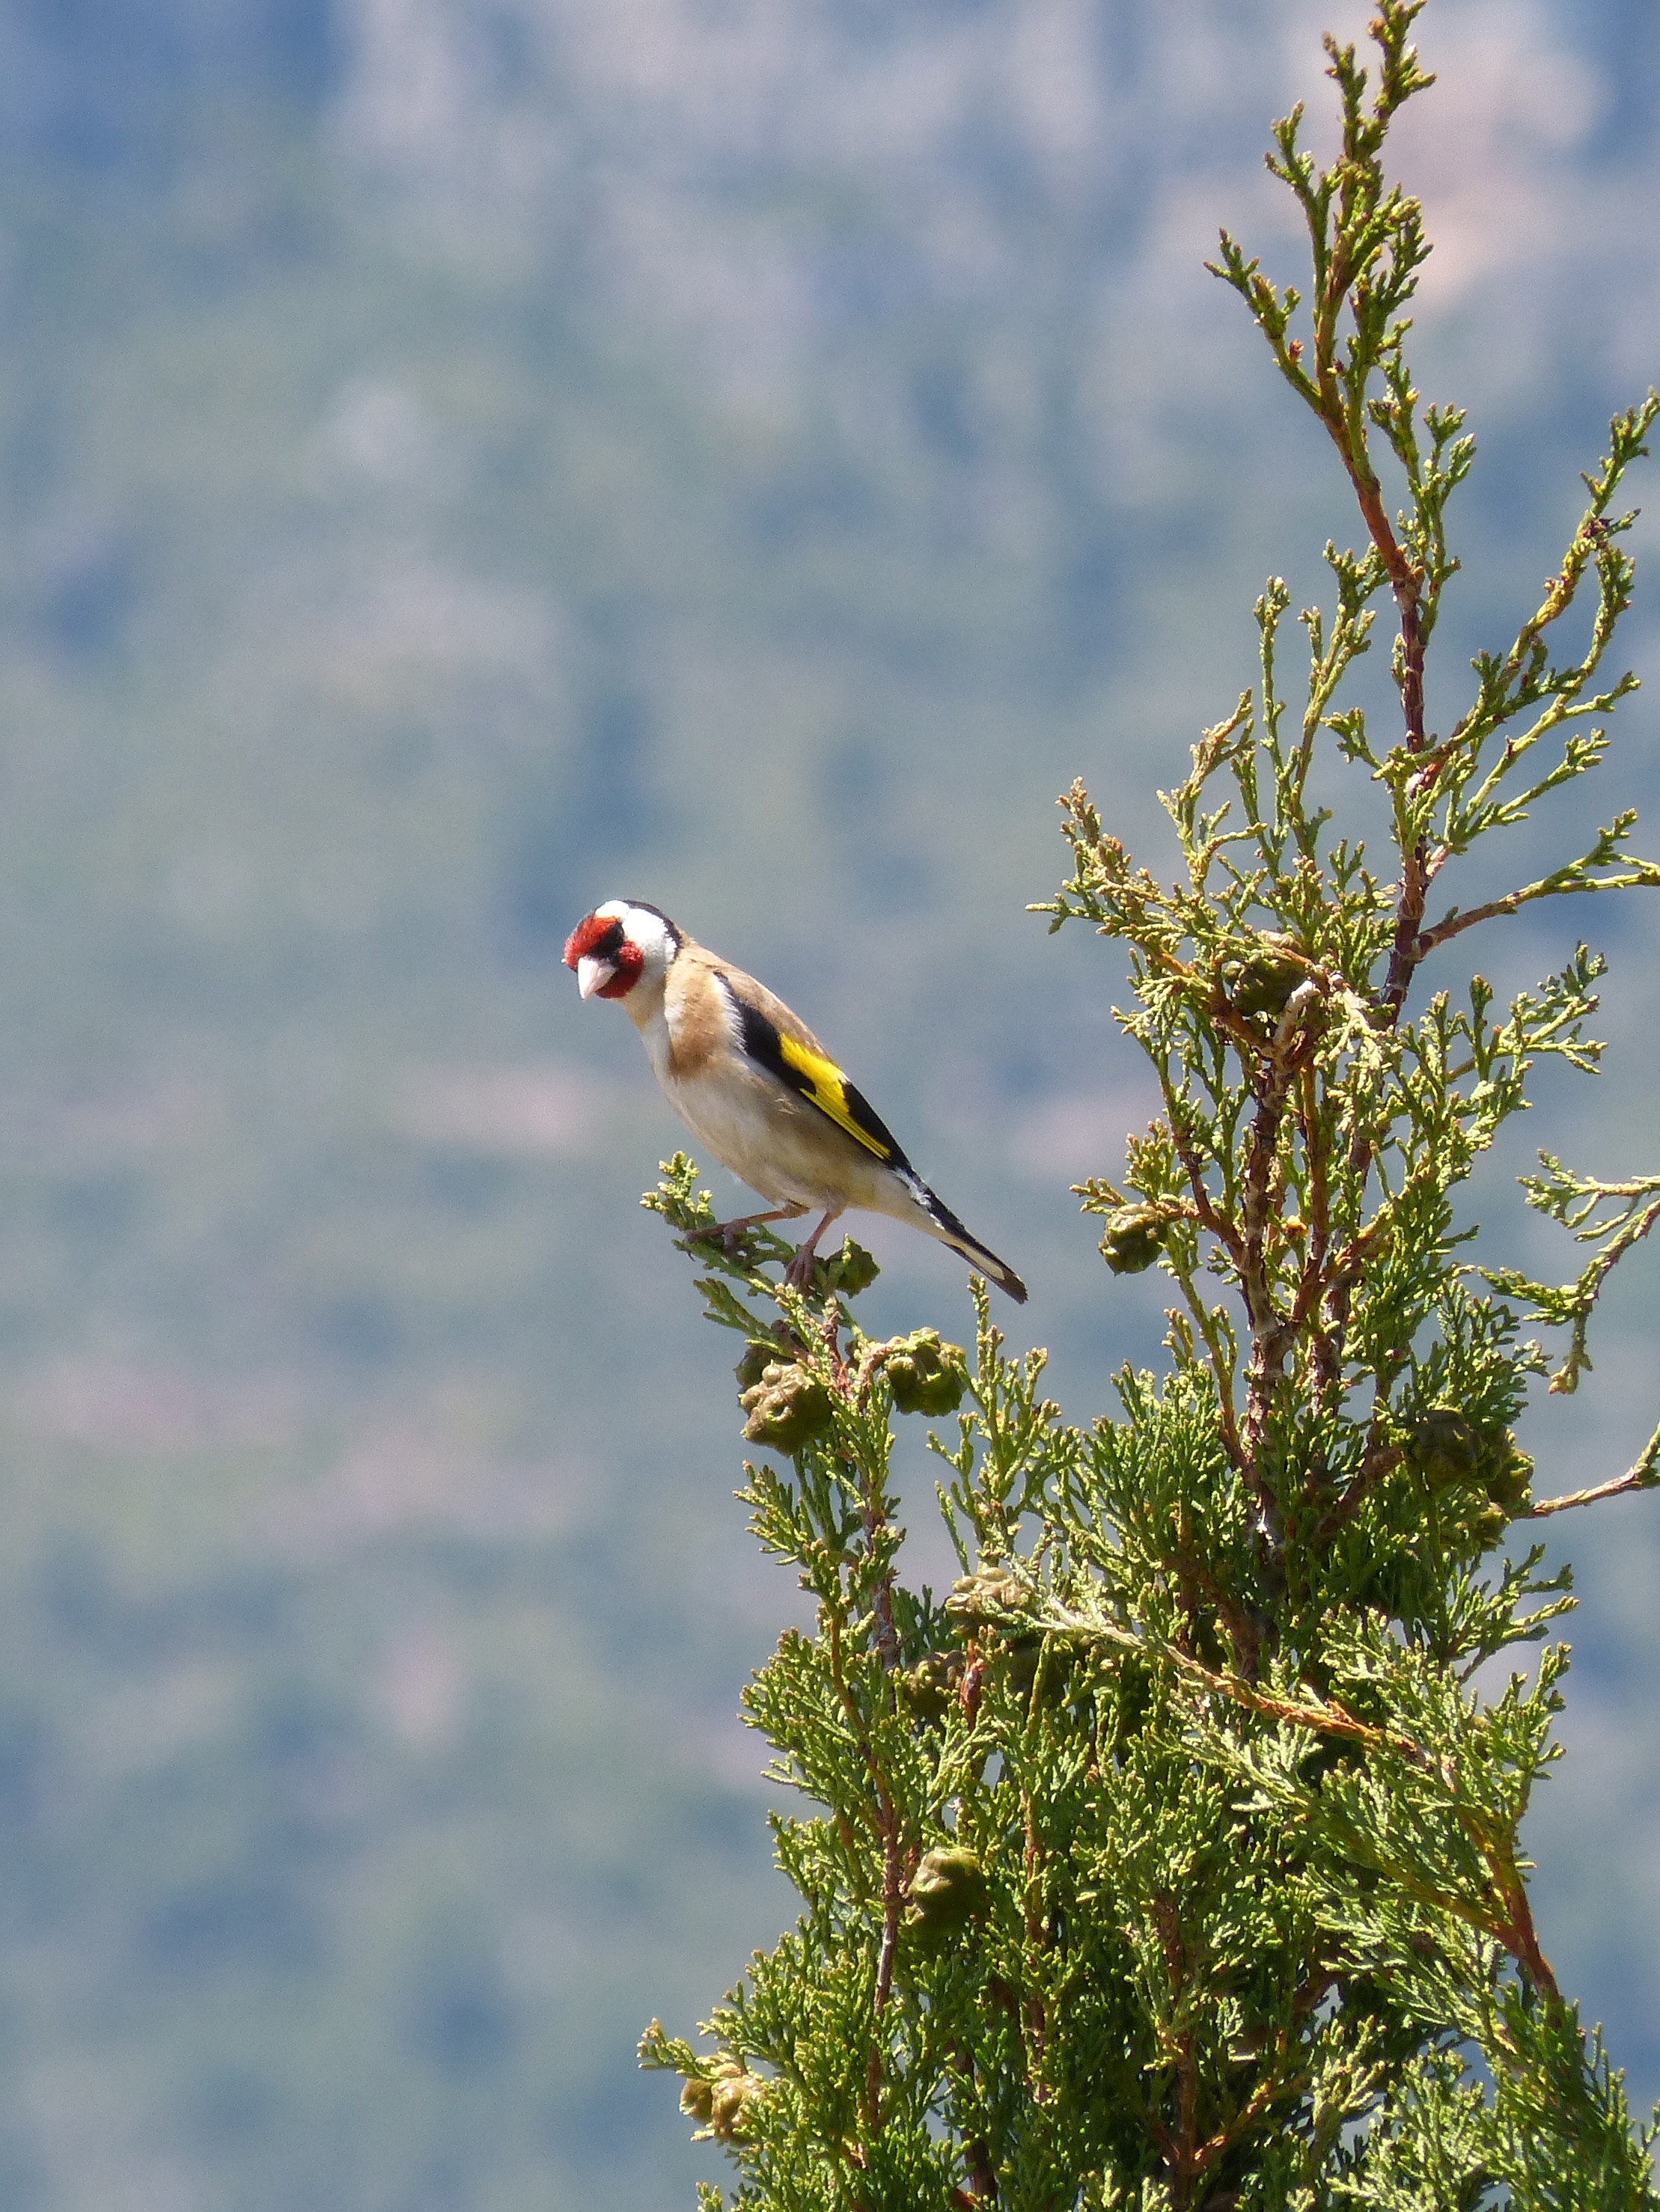
nature, branch, bird, flower, wildlife, beak, fauna, singing, vertebrate, finch, goldfinch, cypress, old world flycatcher, trill, cadernera, carduelis carduelis, perching bird